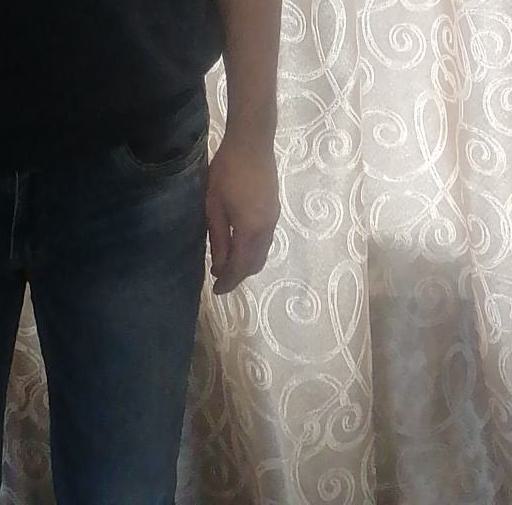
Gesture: no_gesture